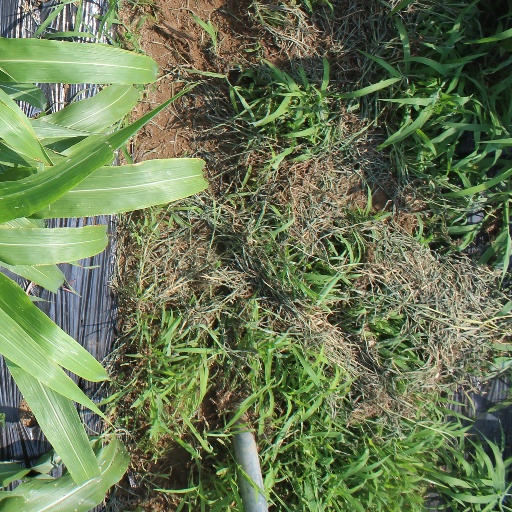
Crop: sorghum